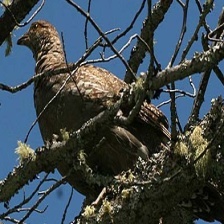
Species: BLUE GROUSE
Scientific name: DENDRAGAPUS OBSCURUS
ImageNet parent category: black_grouse